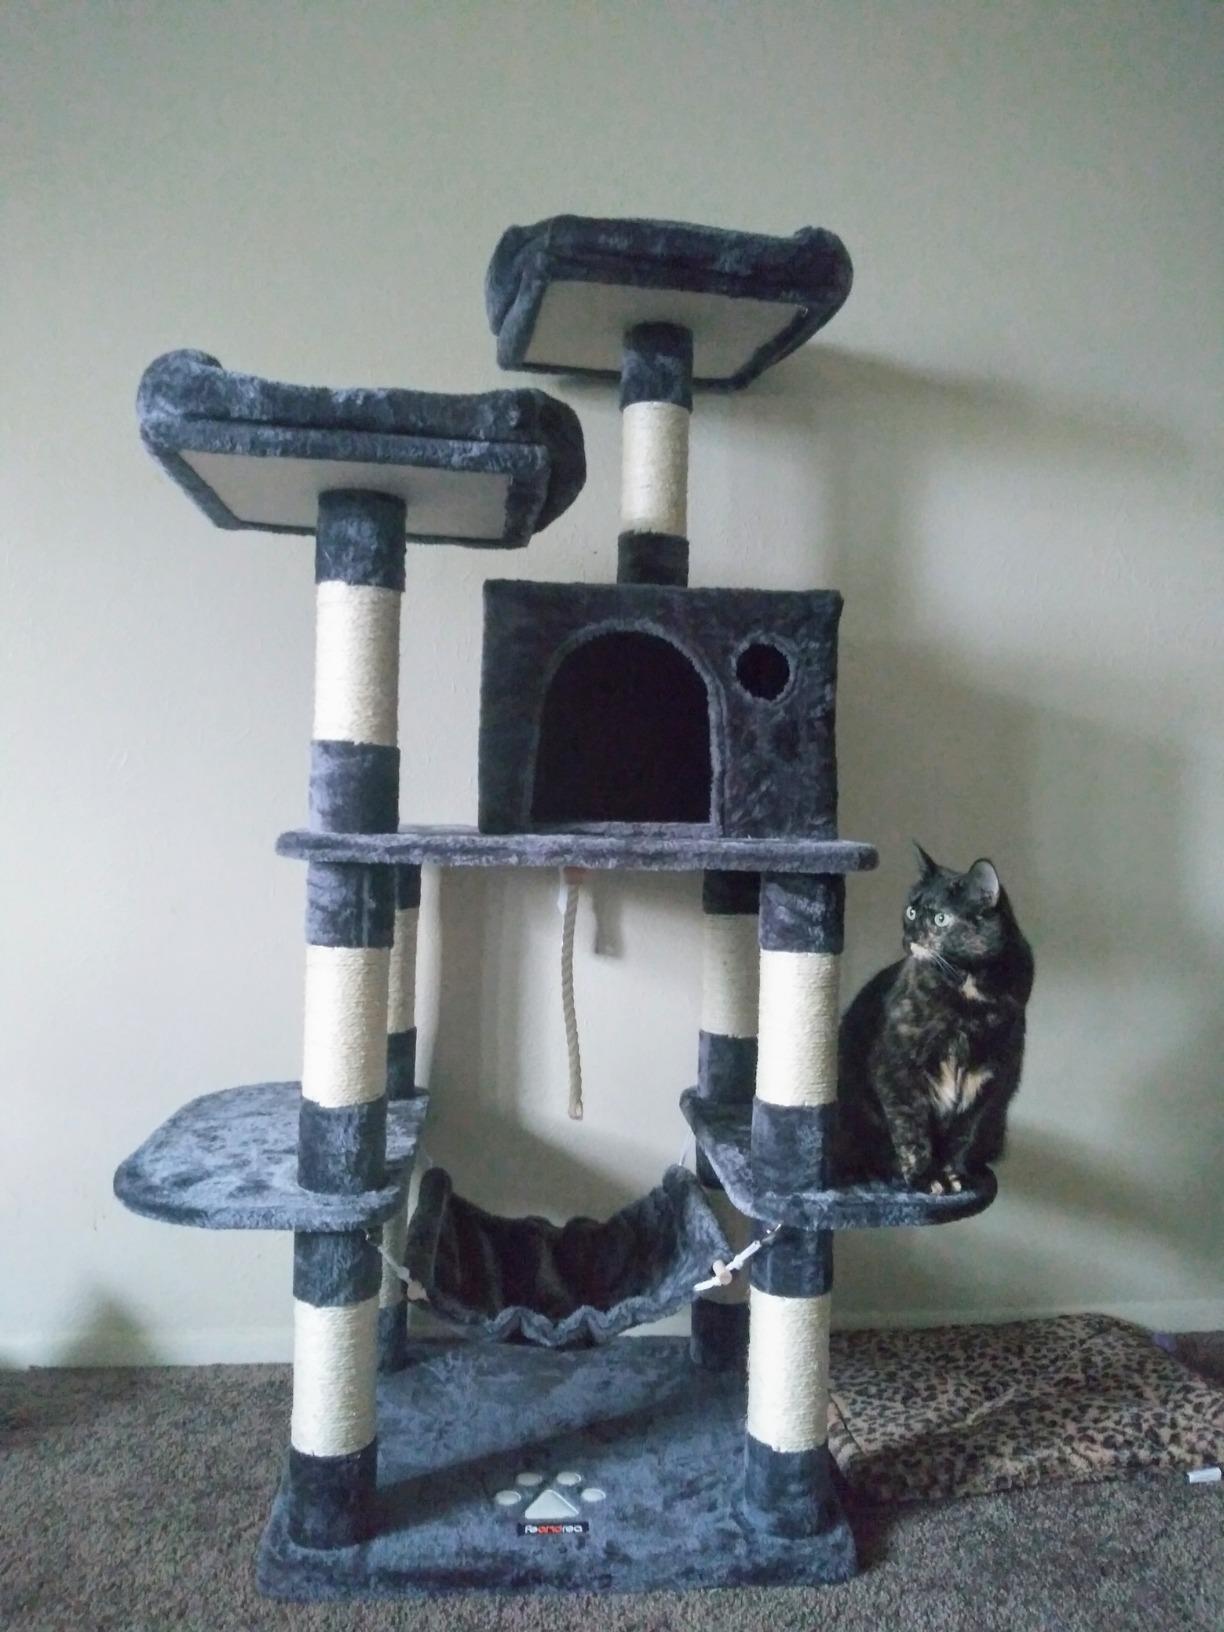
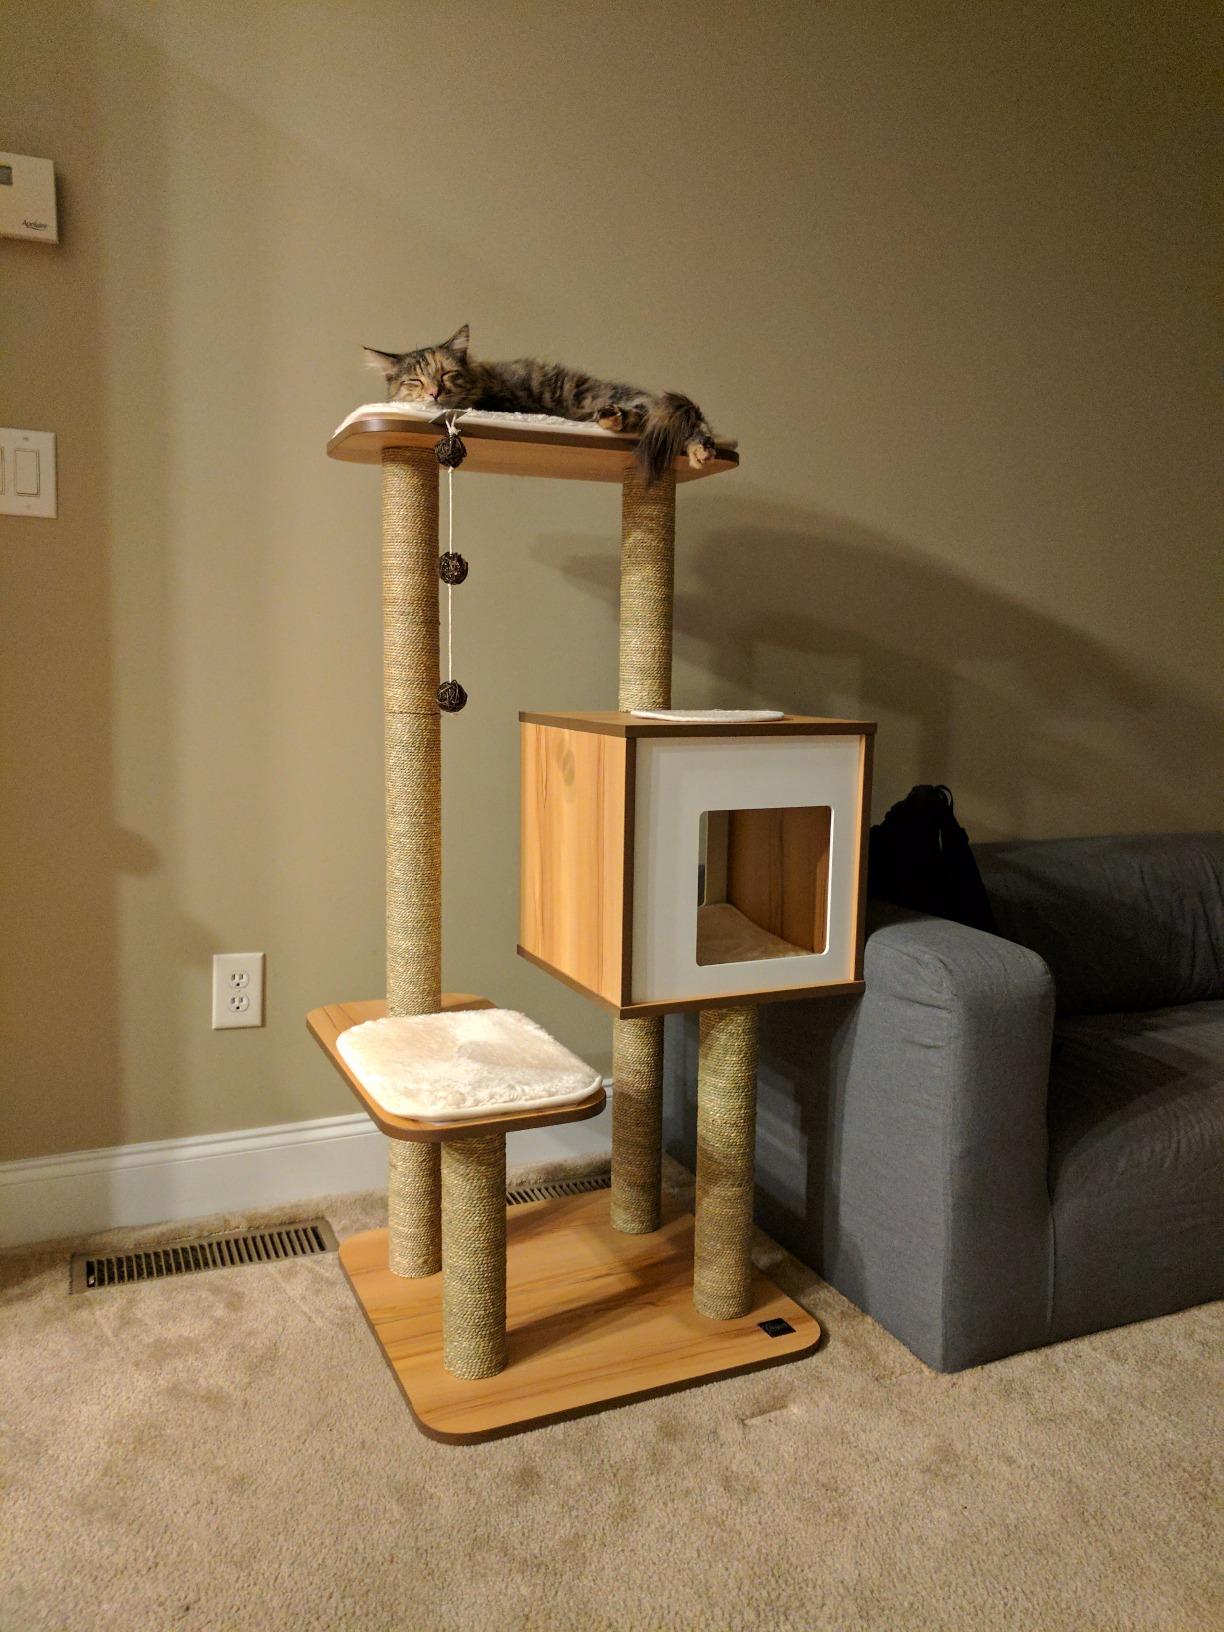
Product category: items_cat tree
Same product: no